Racial integration

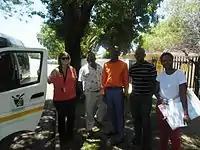
Planners from the Ekurhuleni Town Planning department on a routine site visit in the Benoni. The team's composition is a reflection of the New South Africa racial integration policies

Racial integration, or simply integration, includes desegregation (the process of ending systematic racial segregation), leveling barriers to association, creating equal opportunity regardless of race, and the development of a culture that draws on diverse traditions, rather than merely bringing a racial minority into the majority culture. Desegregation is largely a legal matter, integration largely a social one.